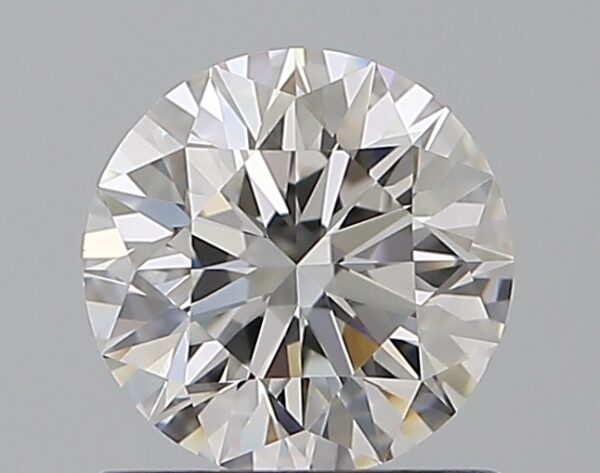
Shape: round
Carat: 0.8
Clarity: VVS2
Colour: F
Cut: EX
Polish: EX
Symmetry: EX
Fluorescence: ST
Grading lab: GIA
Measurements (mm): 5.92 x 5.95 x 3.72